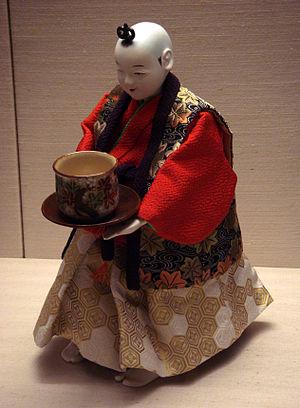
Les karakuri ningyō sont des poupées mécaniques ou automates fabriquées au Japon du XVIIᵉ siècle au XIXᵉ siècle. Le mot karakuri signifie « mécanisme » ou « astuce ». En japonais, ningyō est écrit en deux caractères séparés qui signifient « personne » et « forme ». Il peut être traduit par « marionnette », mais aussi par « poupée » ou « effigie ». Les mouvements de la poupée constituent une forme de divertissement.